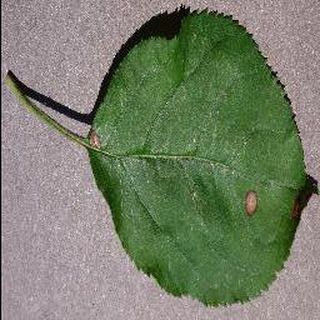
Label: apple_black_rot